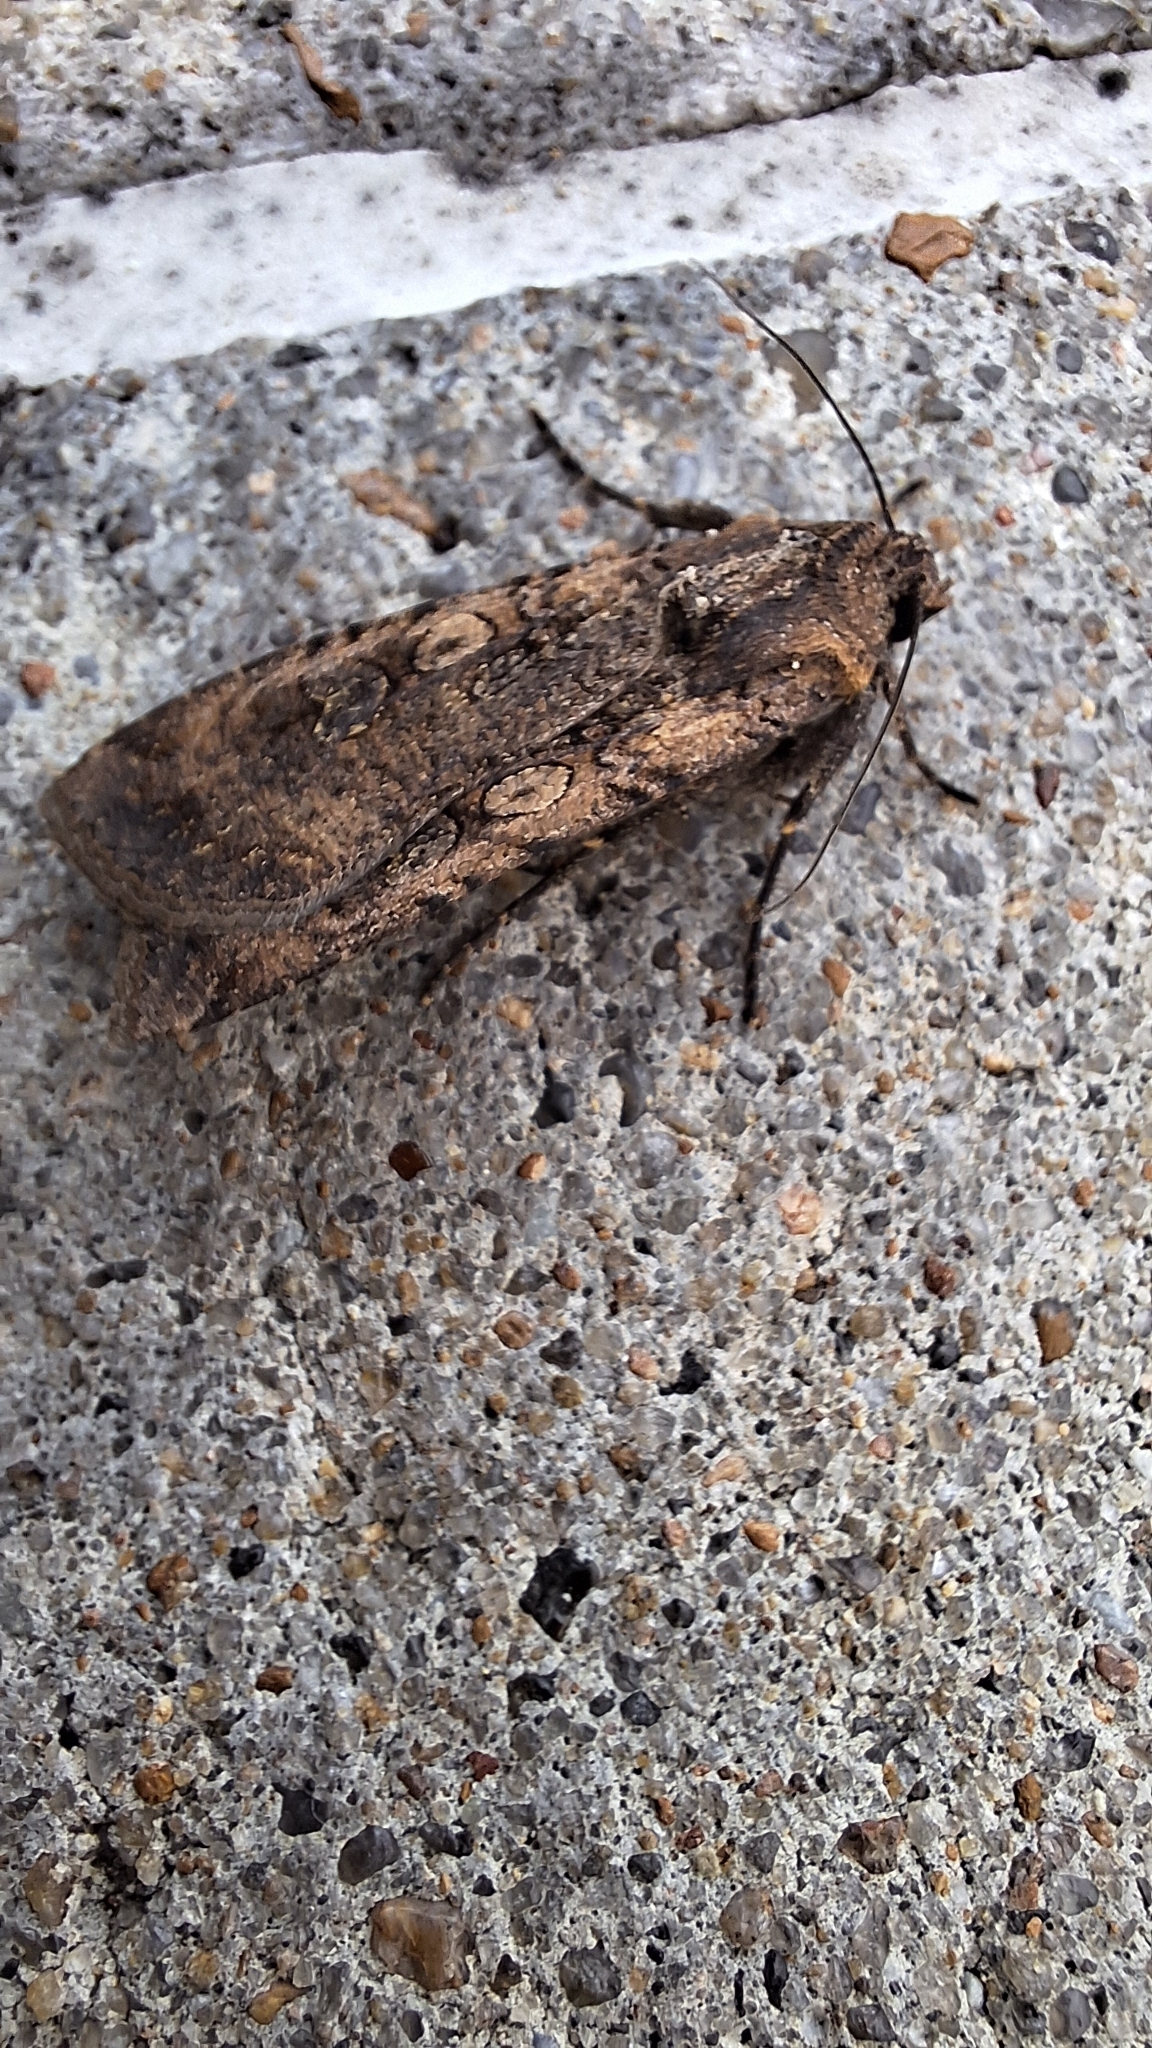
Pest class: cutworms